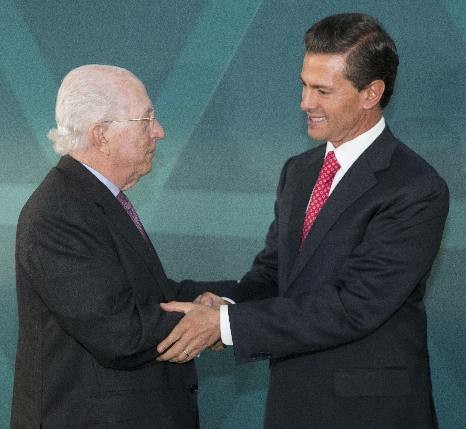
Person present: Yes